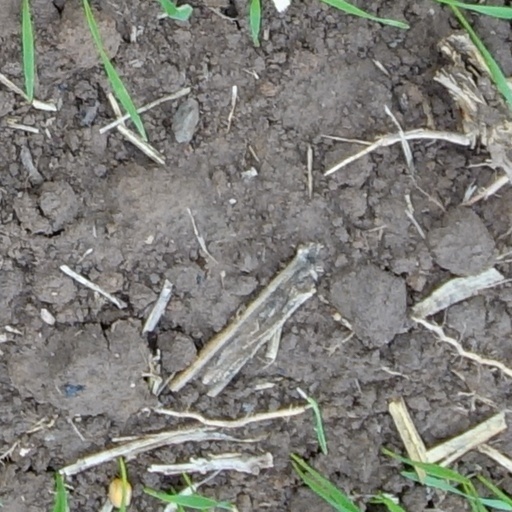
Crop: wheat